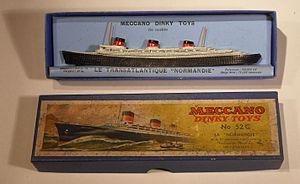
Le Normandie est un paquebot transatlantique de la Compagnie générale transatlantique, construit par les Chantiers de Penhoët à Saint-Nazaire.
La Compagnie générale transatlantique est une compagnie maritime française. Fondée en 1855 par les frères Émile et Isaac Péreire sous le nom de Compagnie générale maritime, elle est chargée par l'État d'assurer le transport du courrier vers l'Amérique du Nord et prend son nom définitif en 1861. Après une période de tâtonnement au XIXᵉ siècle, la compagnie, poussée par ses présidents Jules Charles-Roux et John Dal Piaz, gagne en importance dans les années 1910 à 1930, avec de prestigieux paquebots tels que le Paris, l'Île-de-France et surtout le Normandie. Fragilisée par la Seconde Guerre mondiale, elle prend à nouveau de l'importance en 1962 avec le célèbre paquebot France, qui souffre beaucoup de la concurrence du transport aérien et est retiré du service en 1974. Dans les années qui suivent, la compagnie fusionne avec la Compagnie des messageries maritimes pour former la Compagnie générale maritime, devenue par la suite Compagnie maritime d'affrètement - Compagnie générale maritime.